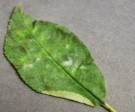
Plant: Cherry
Disease: cherry powdery mildew